Tanuku

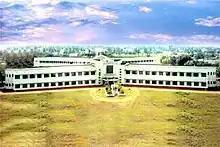
SMVM Polytechnic College

The primary and secondary school education is imparted by government, aided and private schools, under the School Education Department of the state. The medium of instruction followed by different schools are English, Telugu. Higher education institutions include the SMVM Polytechnic College which provides technical courses. SKSD Mahila Kalasala which offers under graduate and post graduate courses.